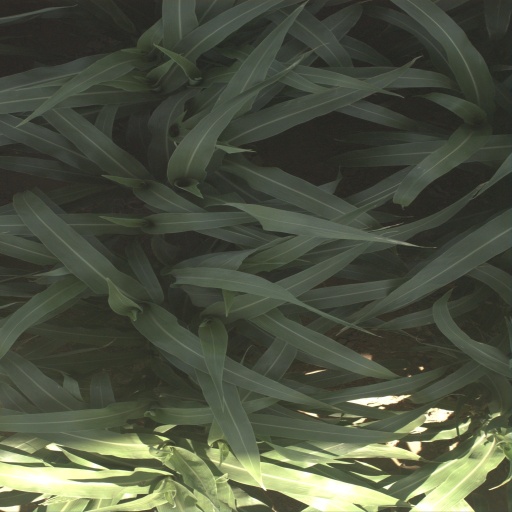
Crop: sorghum